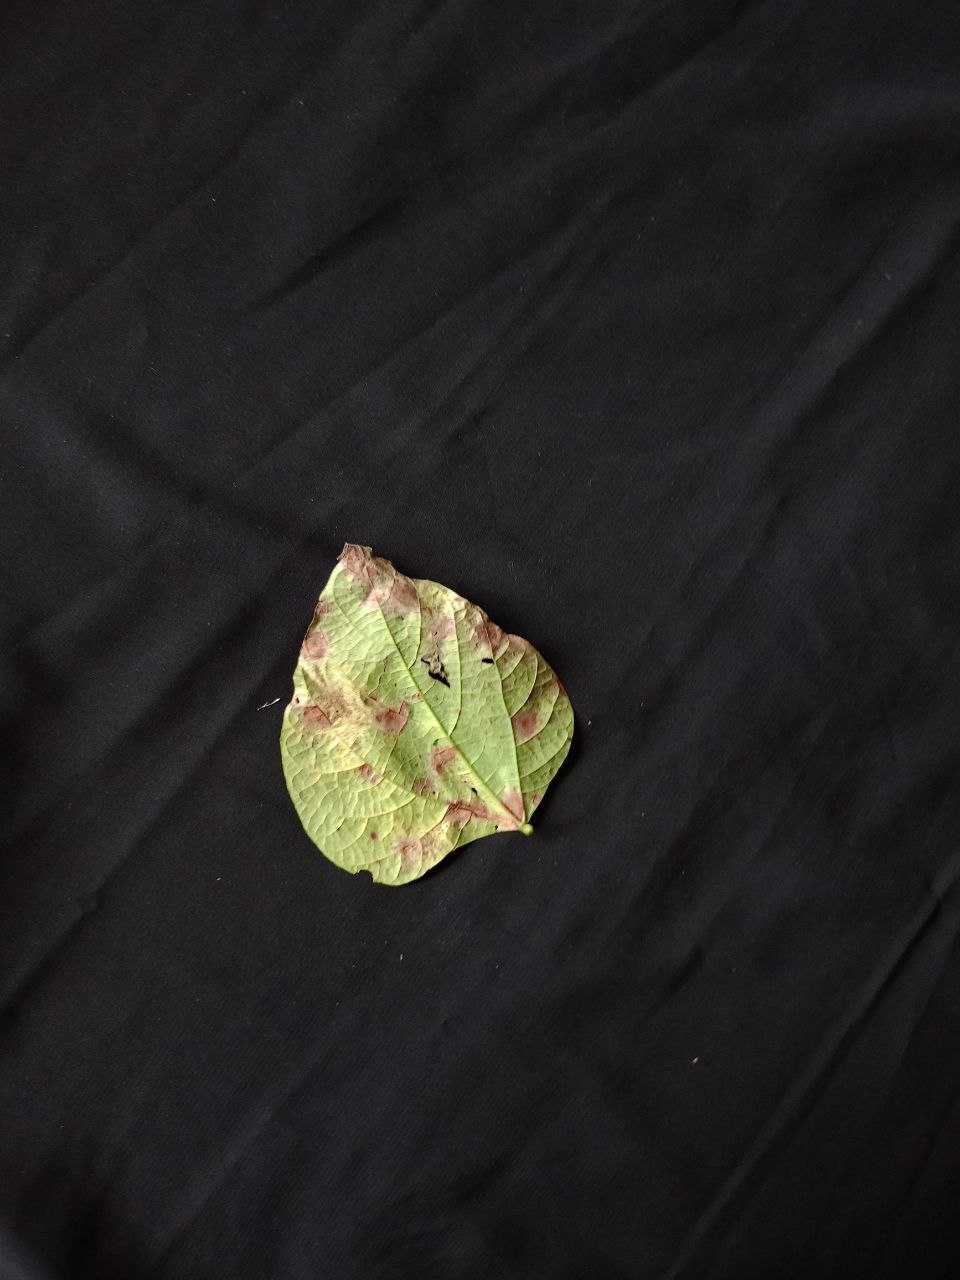
Crop: bean
Leaf condition: Blight